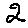
Label: 2